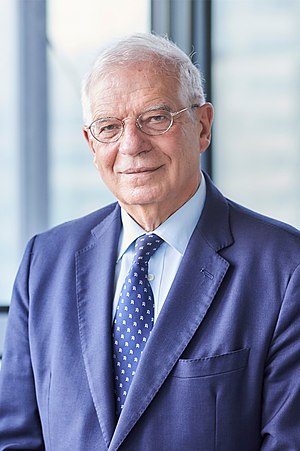
Den Europæiske Union / Institutioner / Nøglepersoner
Den Europæiske Union er en økonomisk og politisk union mellem 27 europæiske stater med 447 millioner indbyggere, i 2010 genererede de daværende EU-medlemslande, hvad der anslås at være 26% af den globale økonomi, eller 20% når man justerer for købekraftsparitet.